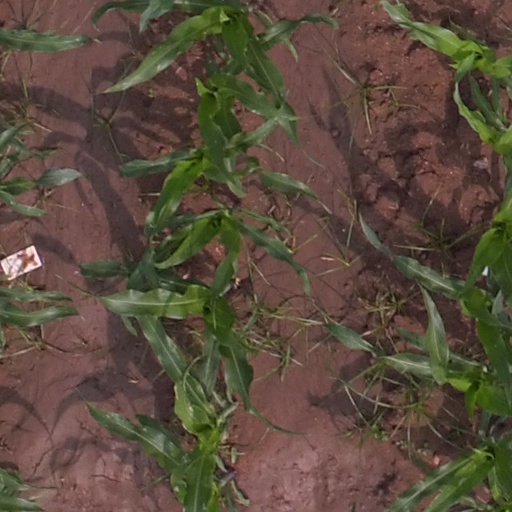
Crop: maize; corn